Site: brandenburg
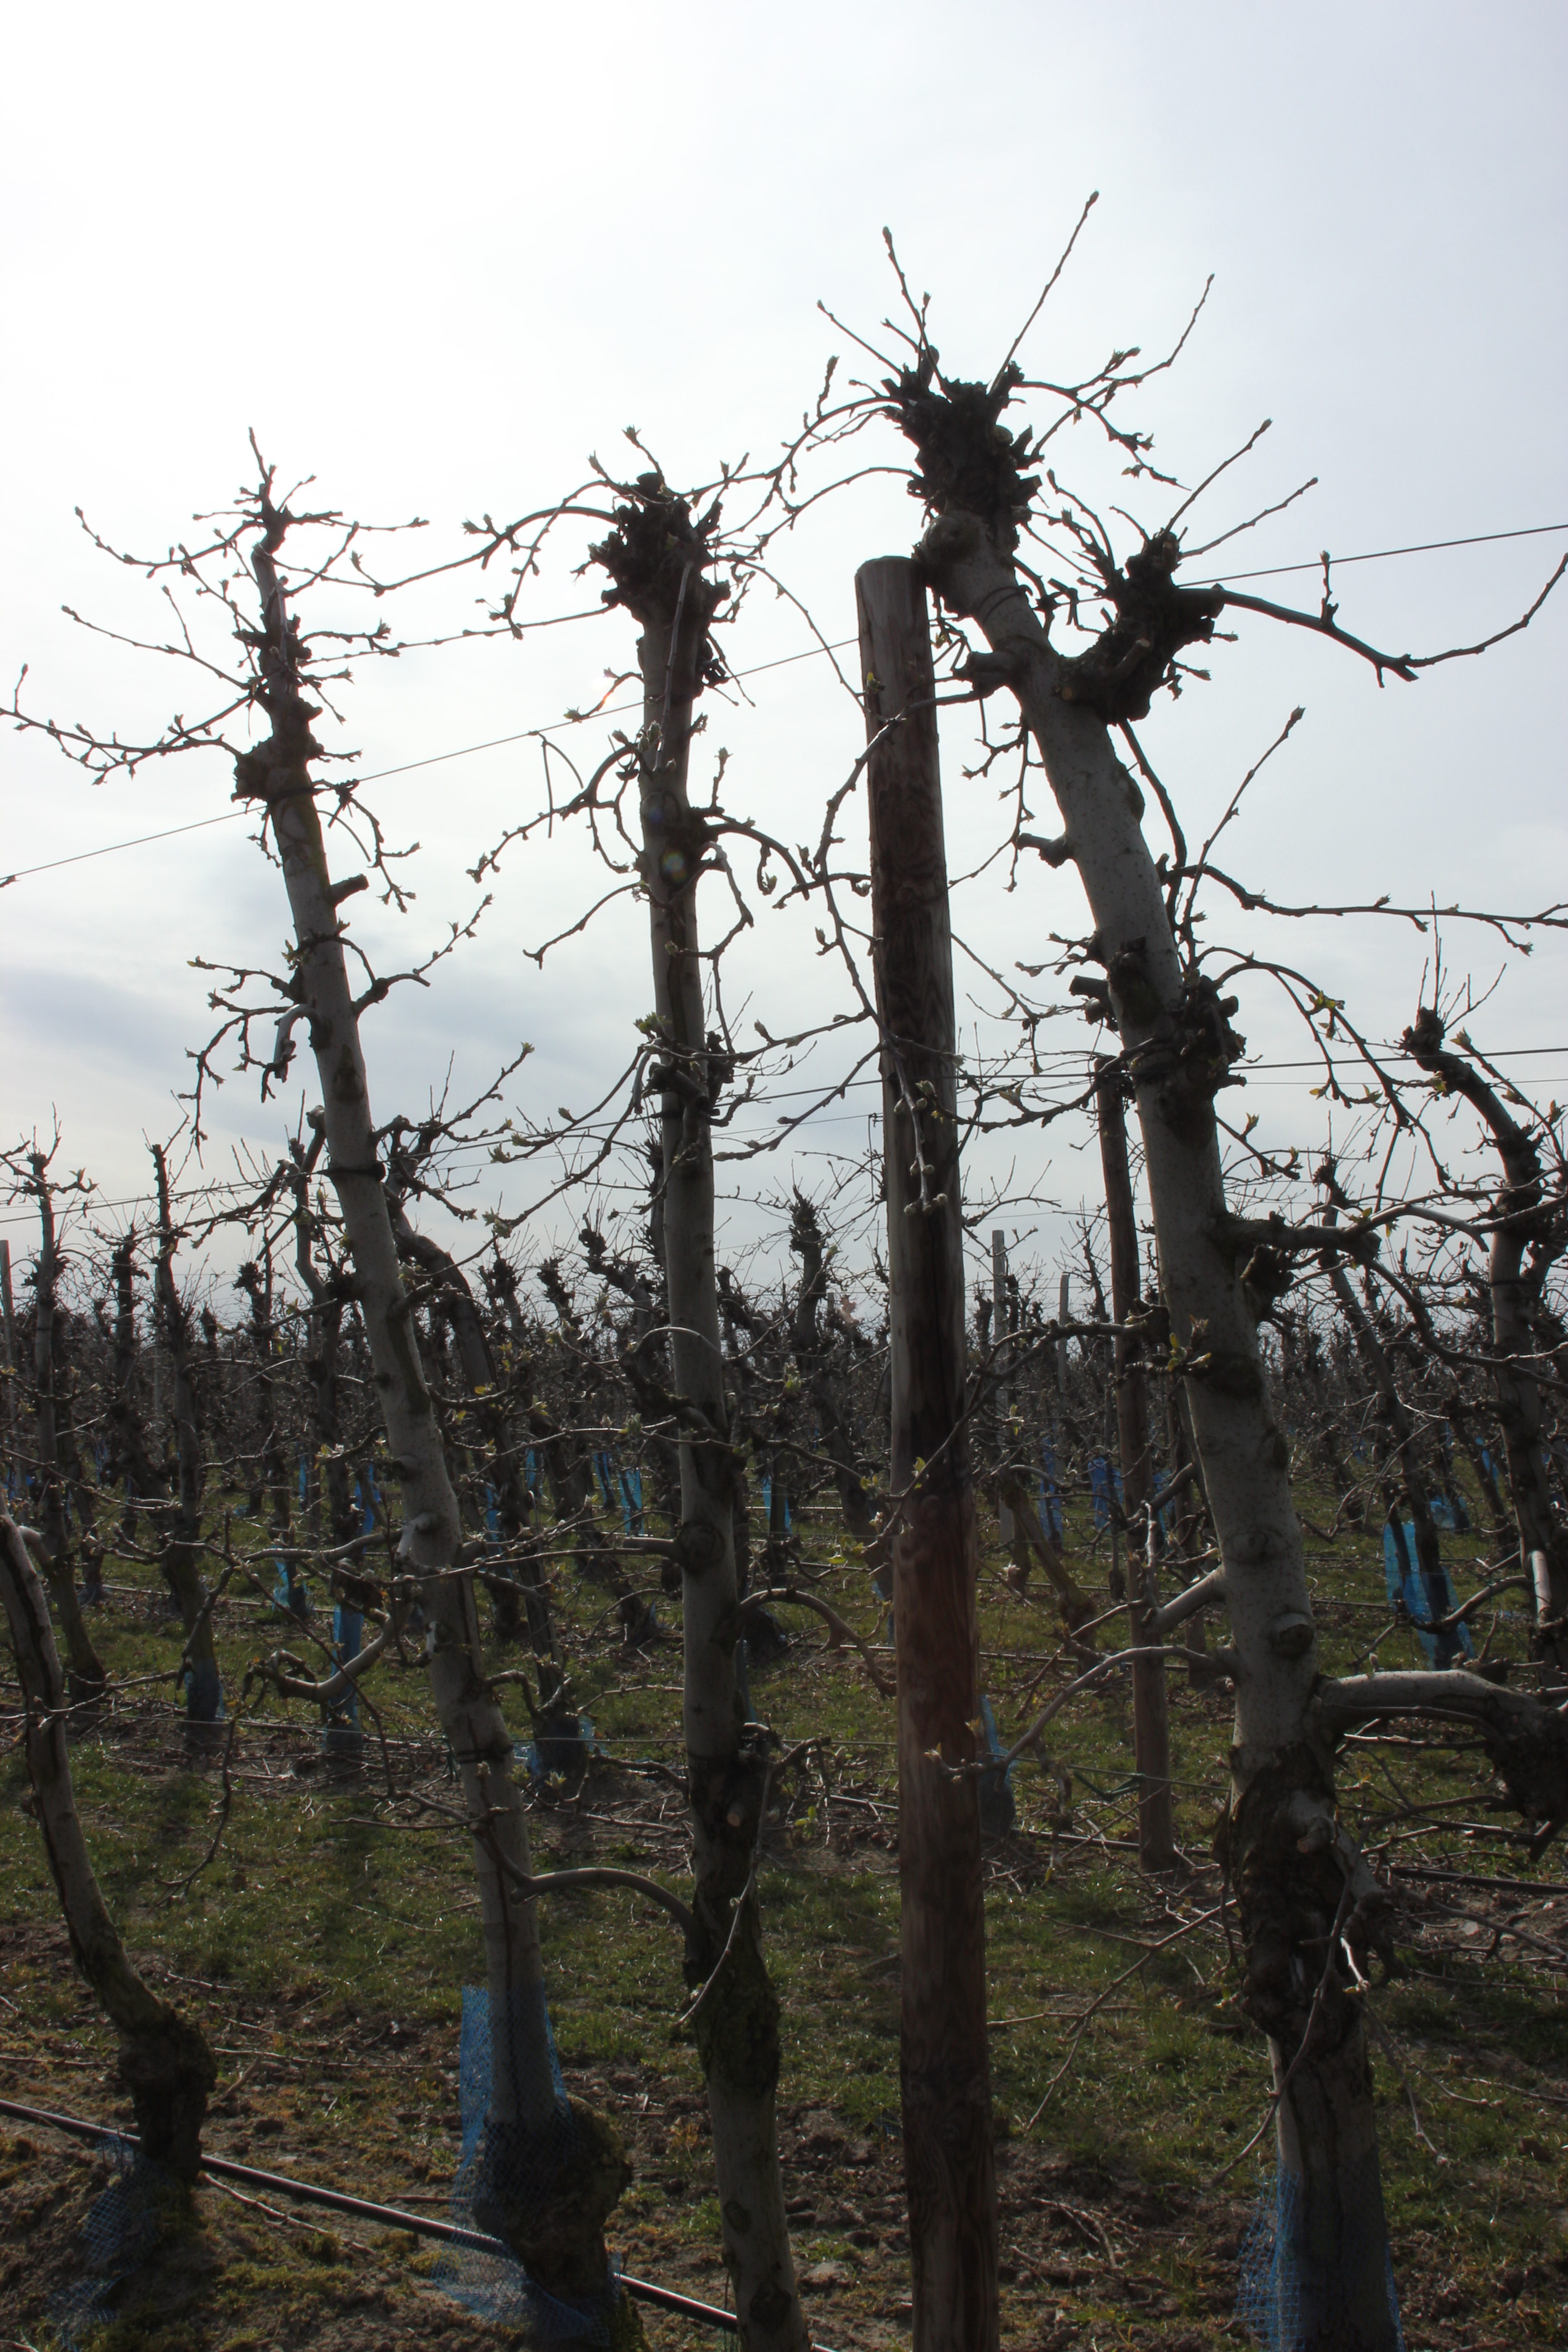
Growth stage (BBCH 54): Inflorescence emergence